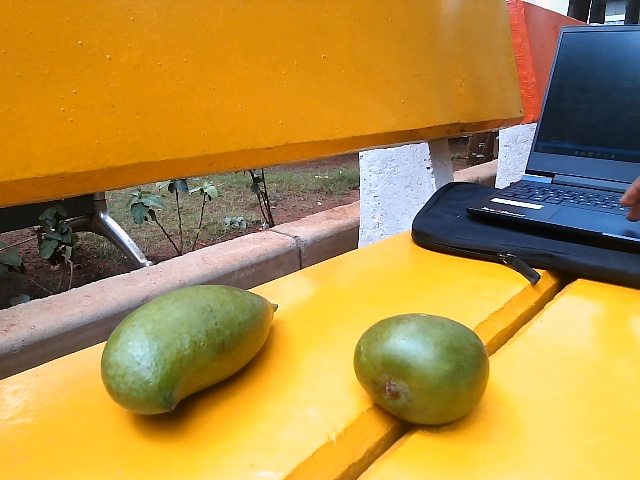
Label: Raw_Mango